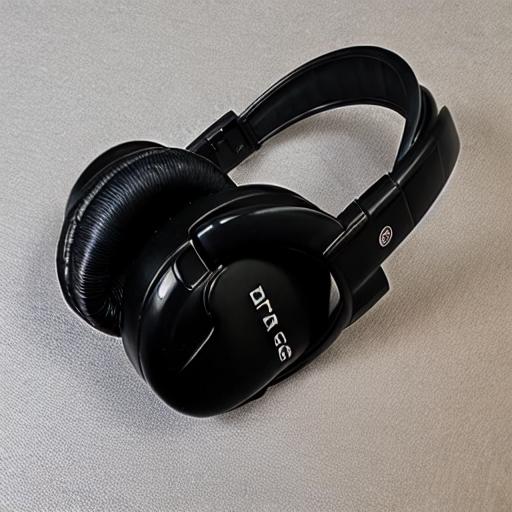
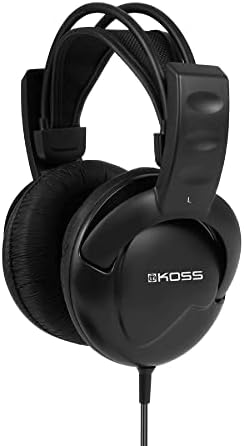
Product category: headphones
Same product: no